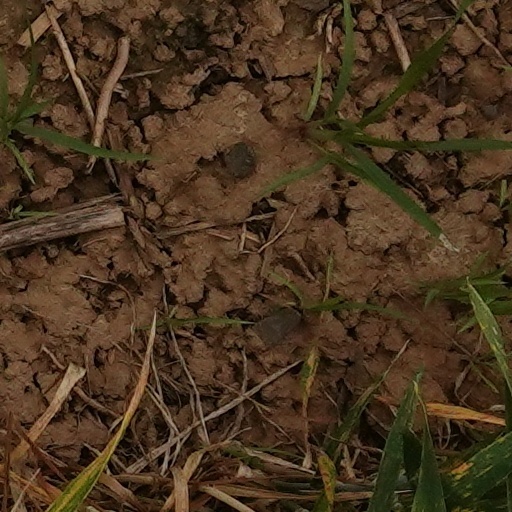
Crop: wheat